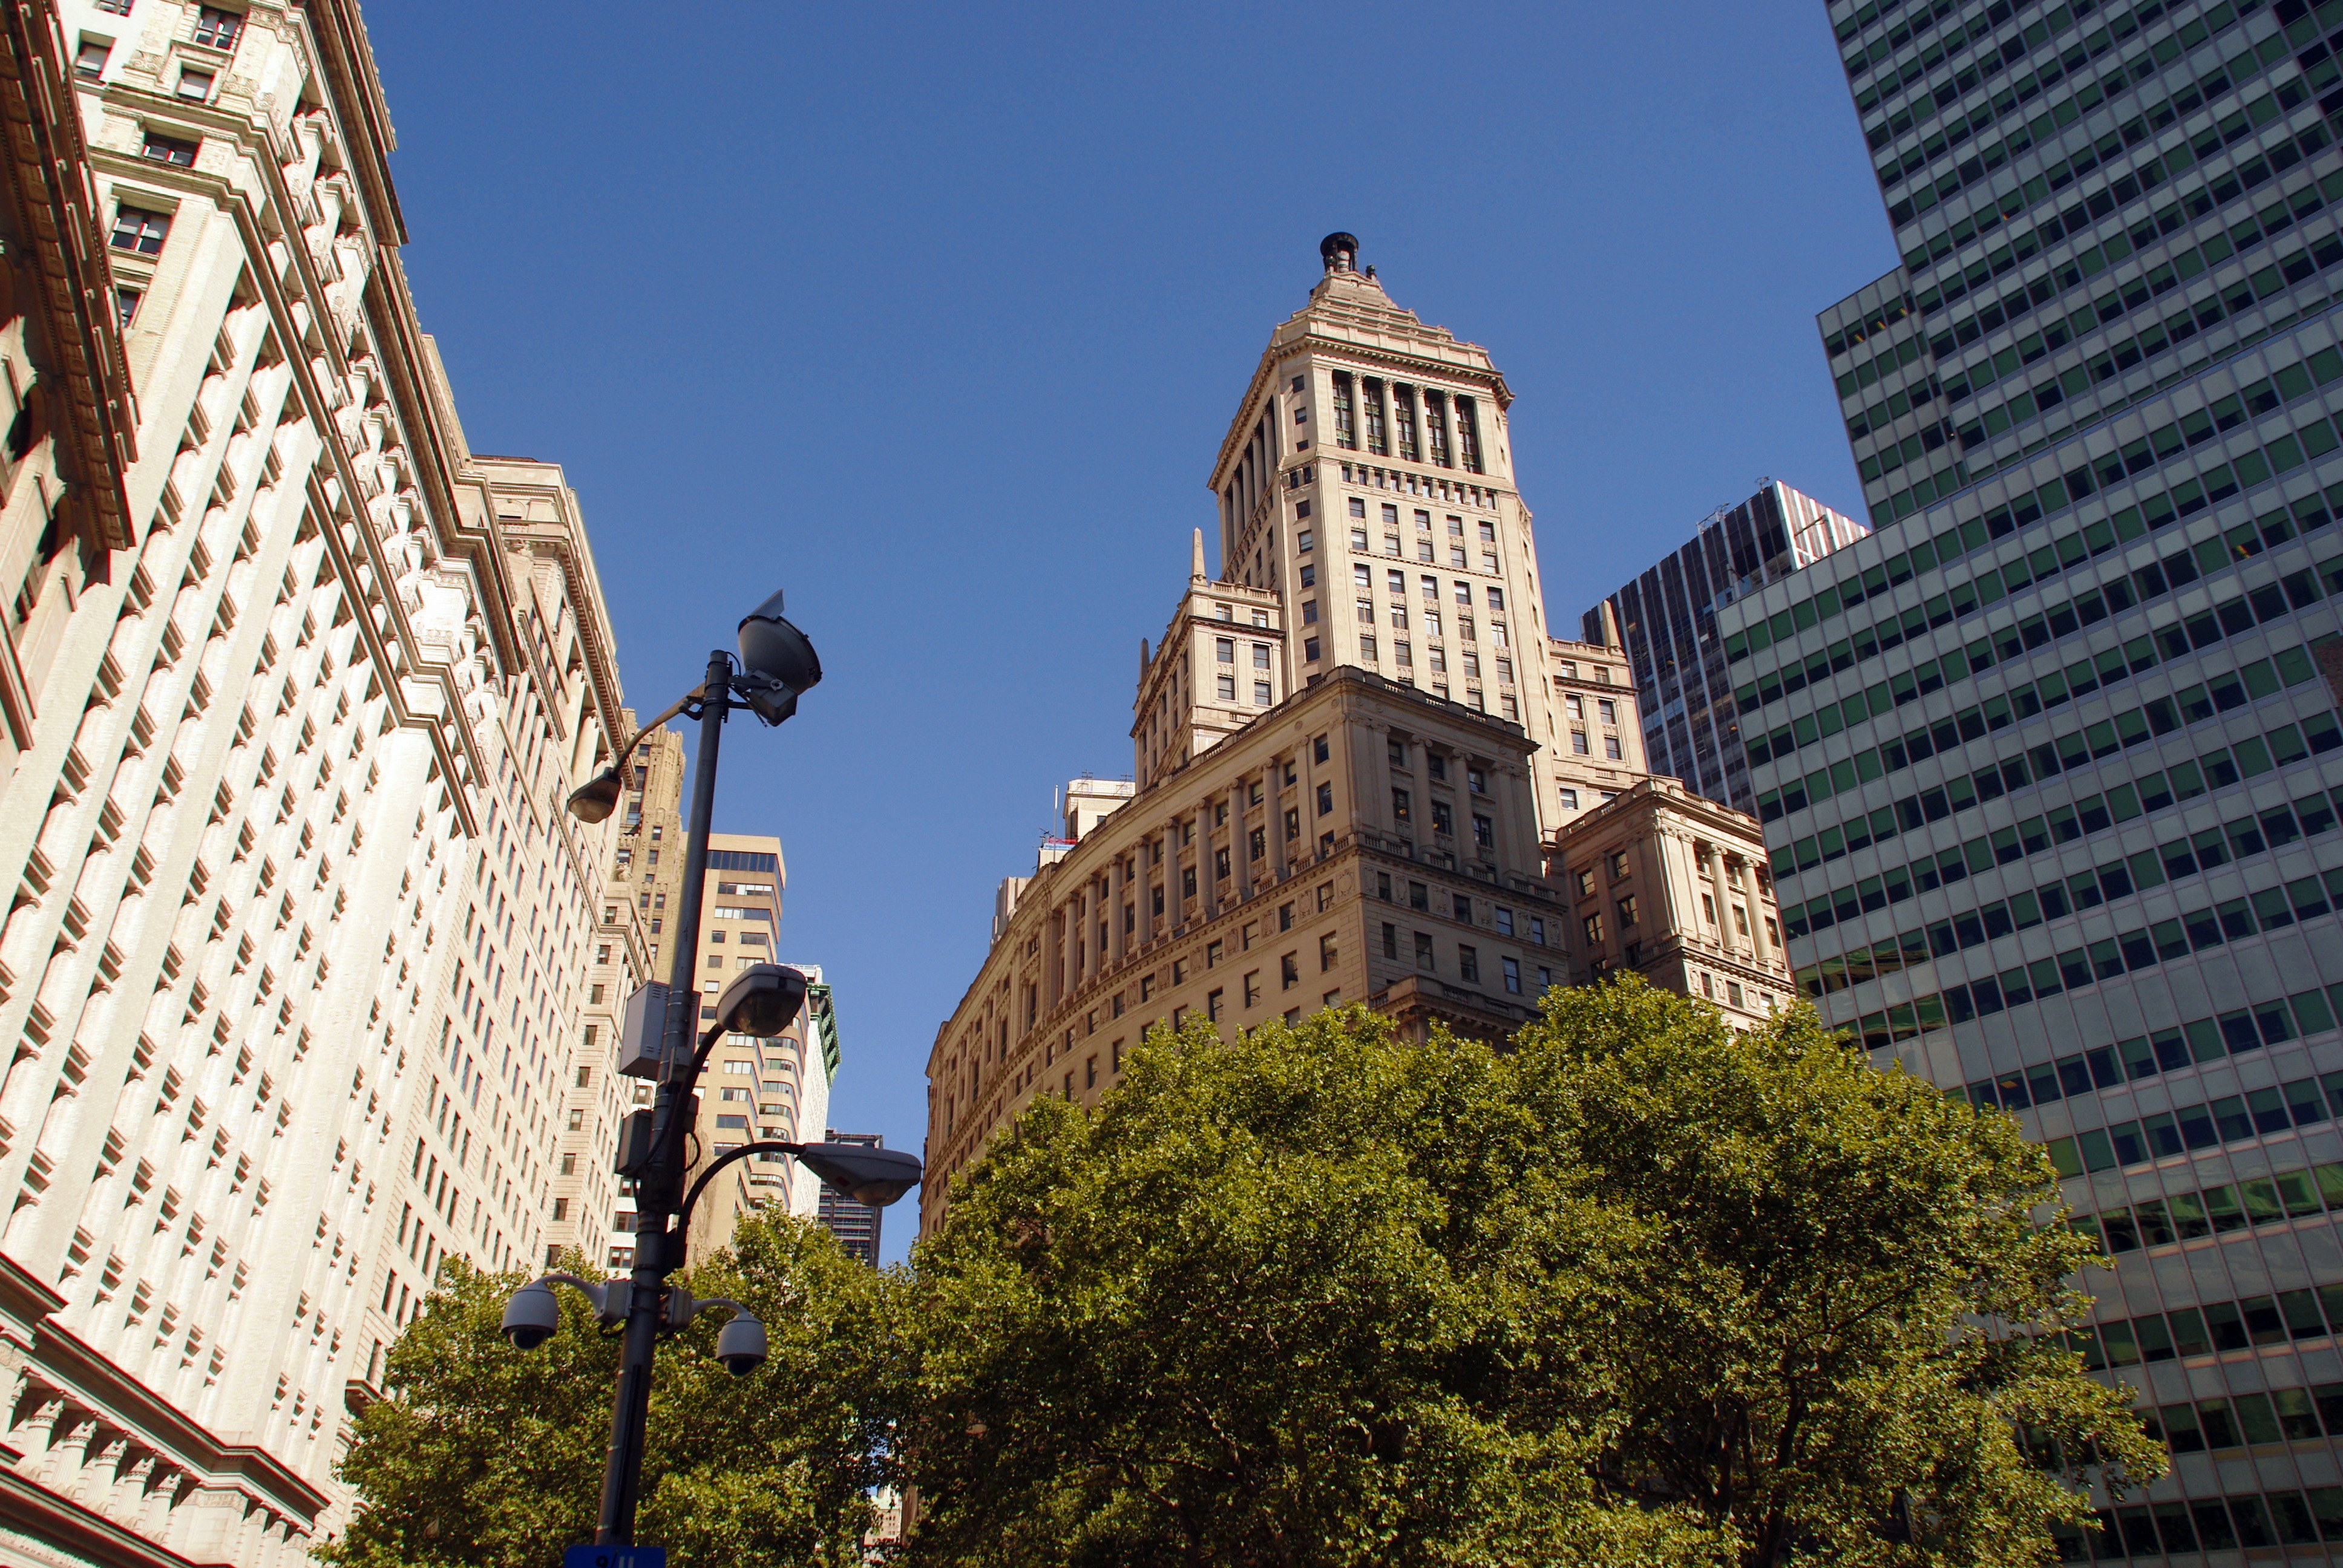
architecture, building, city, skyscraper, new york, cityscape, downtown, tower, usa, landmark, facade, cathedral, tourism, tower block, spire, metropolis, neighbourhood, urban area, human settlement